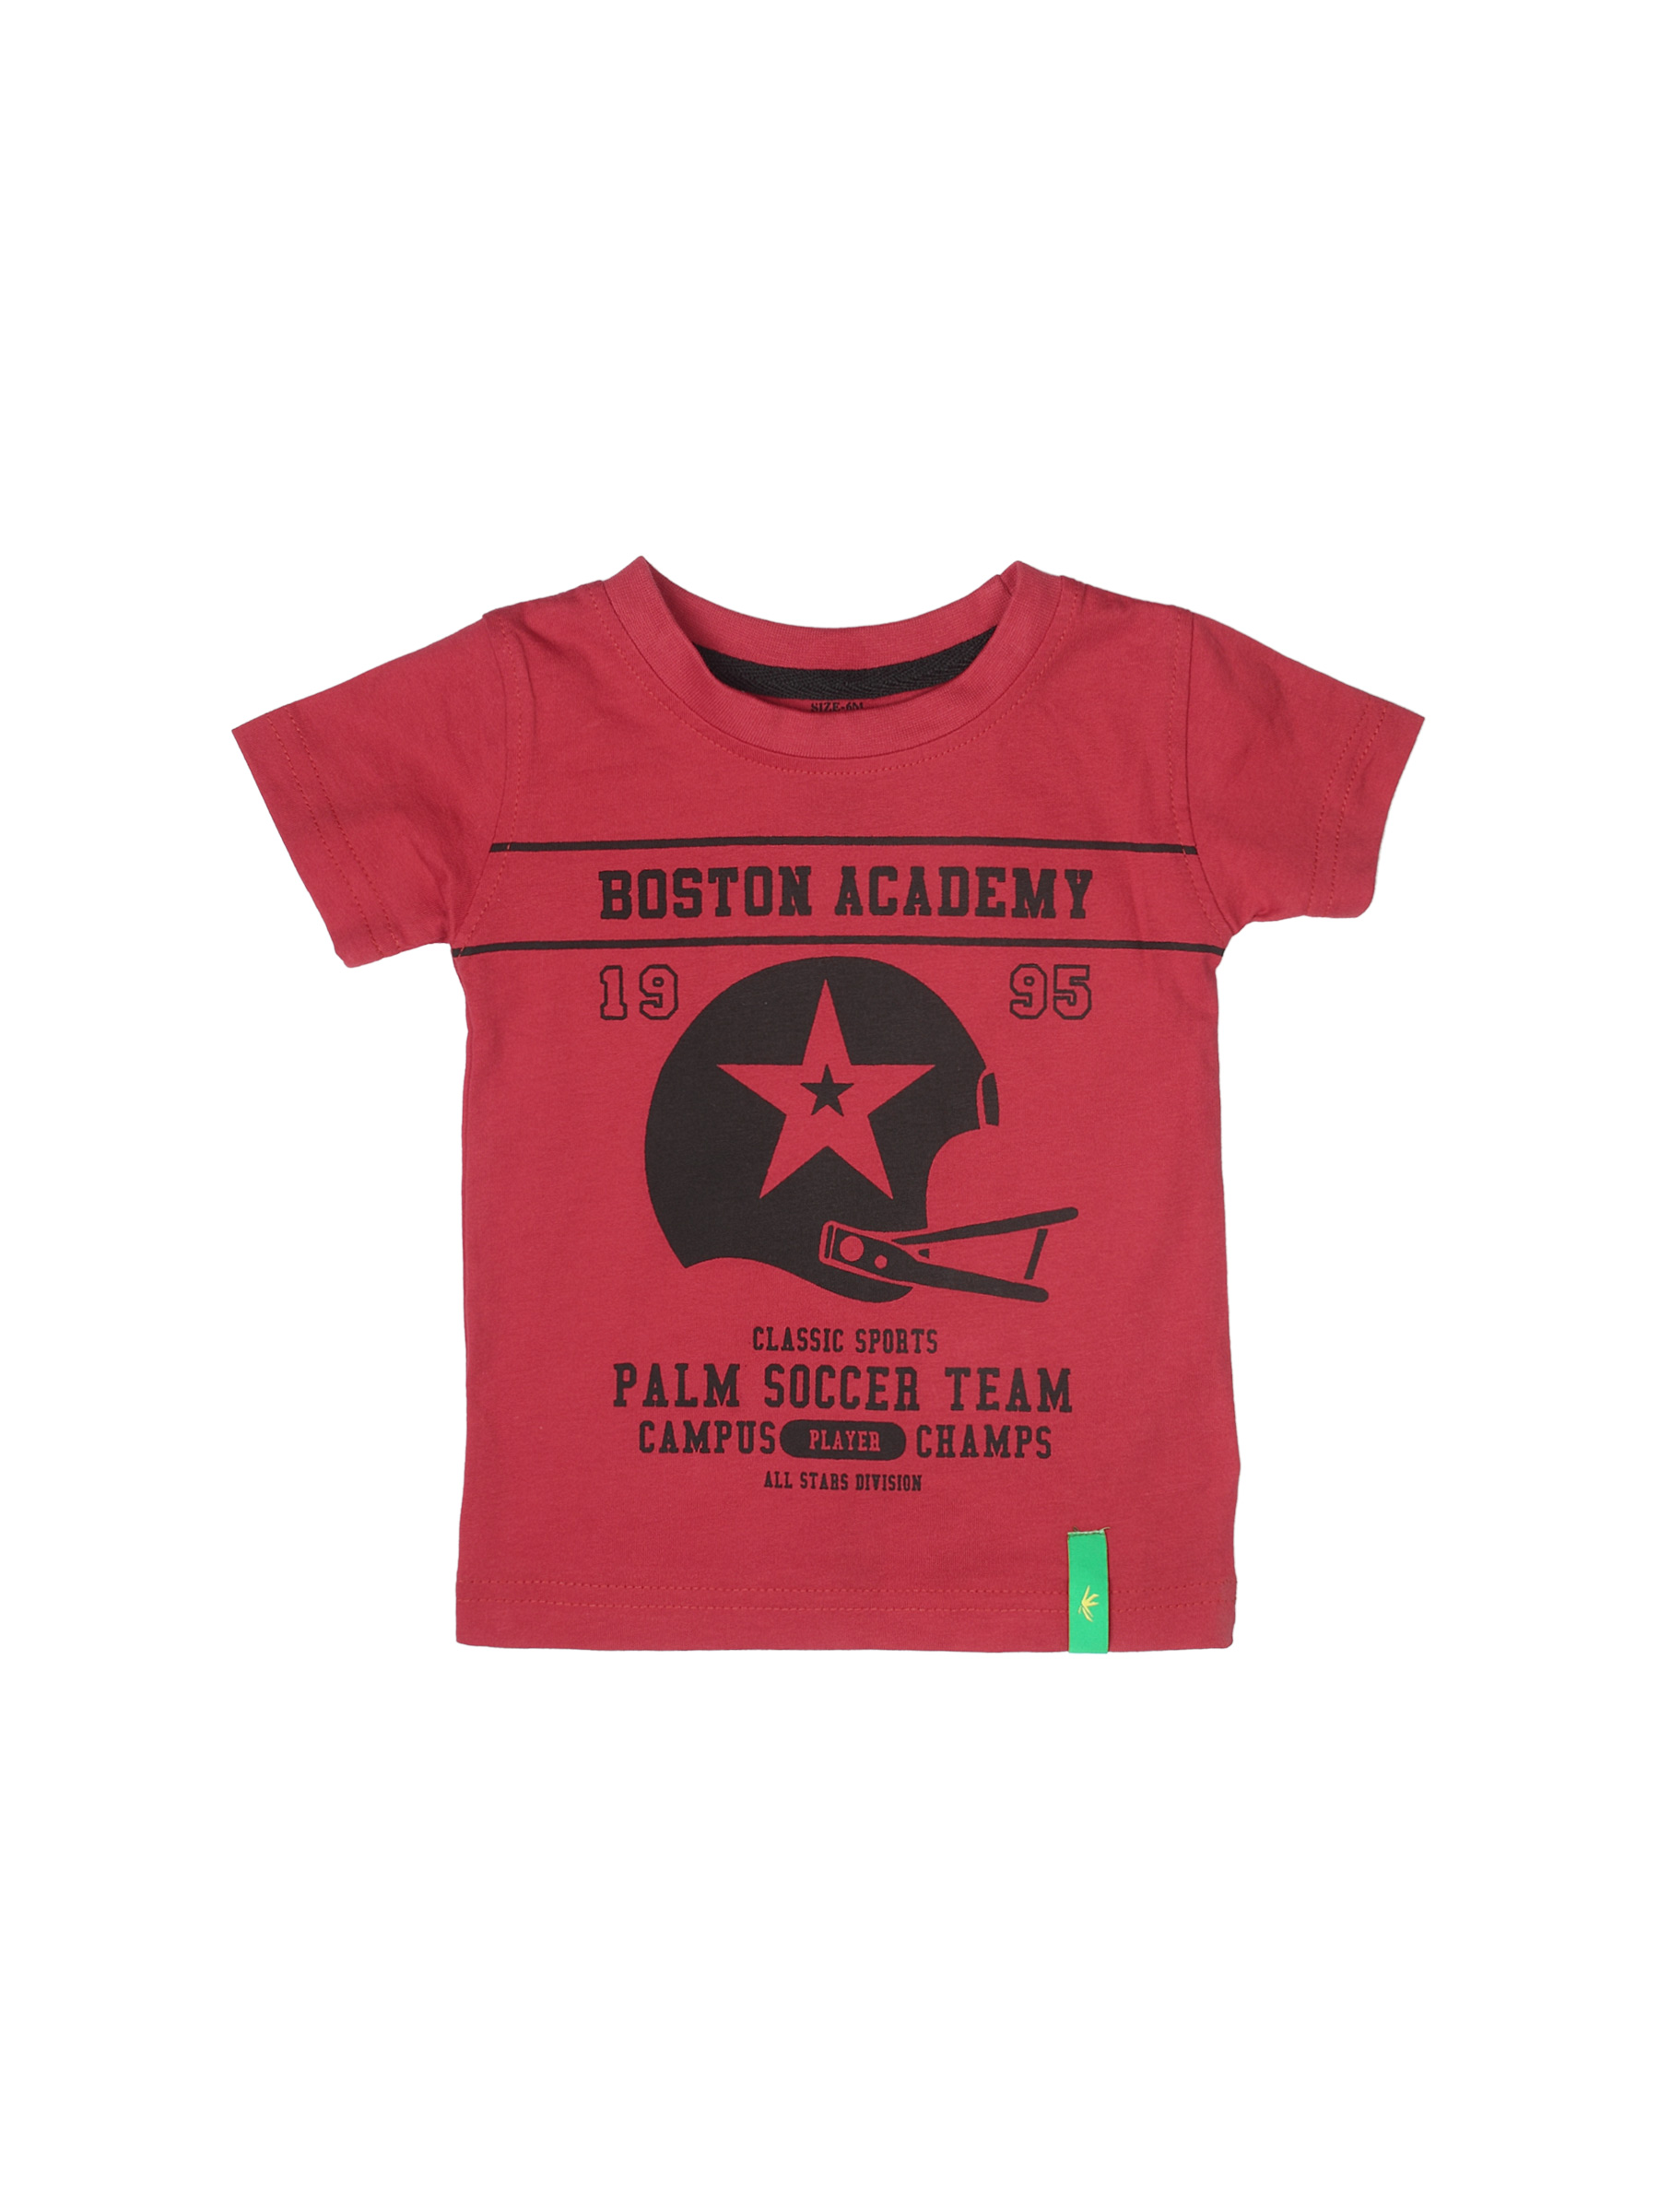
Gini and jony Boys Printed Red T-shirt
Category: Apparel / Topwear / Tshirts
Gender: Boys
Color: Red
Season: Summer 2012
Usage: Casual